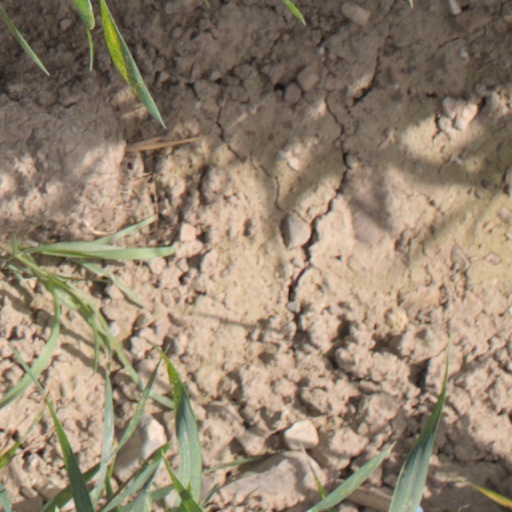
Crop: wheat